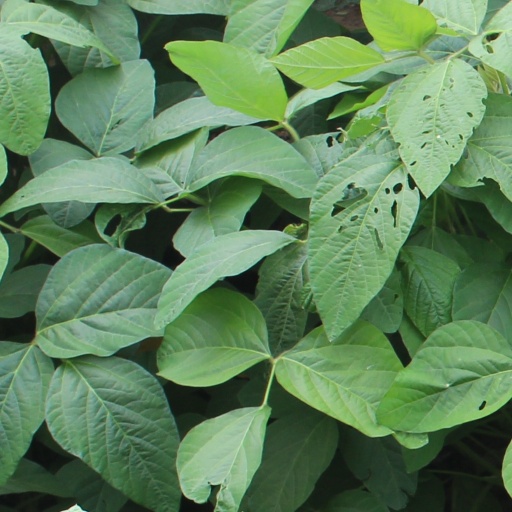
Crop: soybean